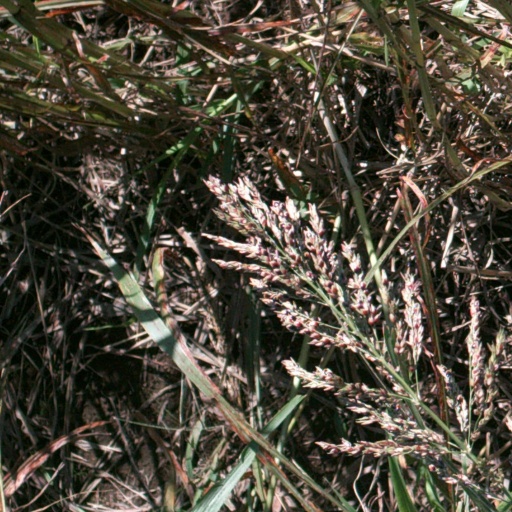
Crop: sorghum